Oudomxay province

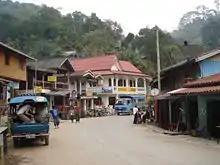
Pak Beng

Since some years, efforts are taken to support tourism in Oudomxay, which is considered a chance to minimize poverty of the population. A tourism office has operated in Muang Xay since 1997, supported by German Development Service (DED) since 2005. The support of DED aims to raise the incomes especially of the rural population and small-scale enterprises by tourism and thereby protect natural resources. In August 2007 the tourism office was upgraded to a “Provincial Tourism Department”. According to the „Statistical Report on Tourism in Laos 2008“ by the „Lao National Tourism Administration“, the number of tourists has increased from approximately 18,600 to 102,000 from 2001 to 2008. According to the statistic, approximately 17% of all 1.7 million tourists visiting Laos in 2008 came to Oudomxay. Oudomxay disposes of eight hotels and approximately 52 guesthouses.